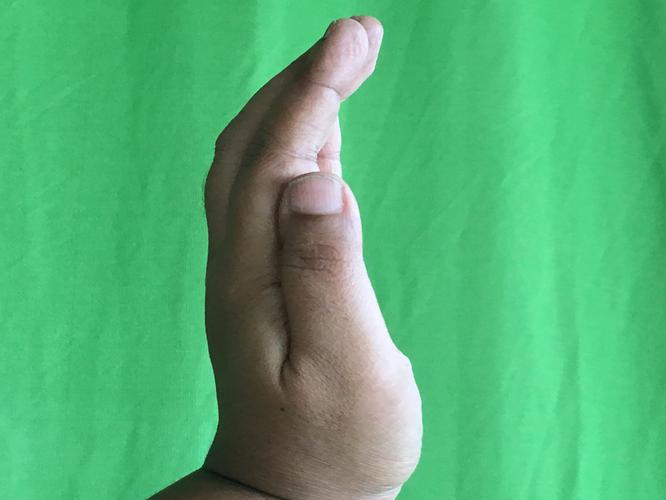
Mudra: Sarpasirsha
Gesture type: single_hand